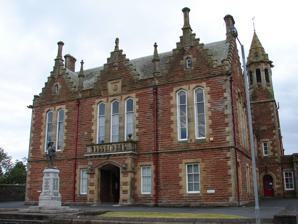
Building: Stranraer Sheriff Court
Country: Unknown
Year built: 1874
Judicial building in Stranraer, Scotland Stranraer Sheriff Court Stranraer Sheriff Court Location Lewis Street, Stranraer Coordinates 54°54′10″N 5°01′39″W / 54.9029°N 5.0276°W / 54.9029; -5.0276 Built 1874 Architect Thomas Brown II and James Maitland Wardrop Architectural style(s) Gothic Revival style Listed Building – Category B Official name Stranraer Sheriff Court and Justice of the Peace Court, including war memorial, gatepiers and boundary walls, Lewis Street, Stranraer Designated 20 July 1972 Reference no. LB41785 Shown in Dumfries and Galloway Stranraer Sheriff Court is a judicial building in Lewis Street, Stranraer , Dumfries and Galloway , Scotland. The building, which continues to be used as a courthouse, is a Category B listed building . History The war memorial outside the sheriff court The first judicial building in Stranraer was a tolbooth which was built on part of the local parish churchyard and dated back to the late 17th century. It was replaced, in 1776, by the old town hall in George Street, which was extended to the rear to accommodate a corn exchange and a courtroom in 1855. However, in the early 1870s, the Commissioners of Supply decided that Stranraer need a dedicated courthouse. A new courthouse was designed by Thomas Brown II and James Maitland Wardrop in the Gothic Revival style , built in red sandstone from Galashiels with buff stone dressings from Hexham and was officially opened on 15 January 1874. The design involved a symmetrical main frontage of three bays facing into Lewis Street. The central bay featured a portico , which incorporated an arch with a hood mould and supported a balcony with a balustrade ; there were tripartite lancet windows on the first floor. The outer bays were fenestrated by sash windows with architraves on the ground floor and by bi-partite lancet windows on the first floor. At roof level, there were stepped gables above all three bays: the central gable contained a panel carved with the Stranraer coat of arms , while the outer gables contained small lancet windows. Internally, the principal room was the main courtroom on the first floor. Following the implementation of the Local Government (Scotland) Act 1889 , which established county councils in every county, Wigtownshire County Council held its first meeting at Wigtown County Buildings in The Square at Wigtown on 22 May 1890, when it was decided to hold the council's annual meeting each May at Wigtown, but other meetings were to be held alternately at Stranraer and Newton Stewart . The council later established its main offices at Ashwood House on Sun Street, Stranraer, close to the Sheriff Court on Lewis Street which was the council's meeting place when it met in Stranraer. A war memorial, in the form of a soldier from the Royal Scots Fusiliers wearing a Tam o' shanter mounted on a granite pedestal , which was intended to commemorate the lives of local service personnel who had died in the First World War , was unveiled outside the sheriff court in 1920. After the abolition of Wigtownshire County Council in 1975, the building continued to serve a judicial function, being used for hearings of the sheriff's court and, on one day a month, for hearings of the justice of the peace court. It was extensively refurbished in 1981. It was reported, in August 2022, that the courthouse needed repairs expected to cost some £200,000 including a replacement boiler as well as a survey of the drainage system. See also List of listed buildings in Stranraer, Dumfries and Galloway References